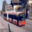
Label: bus